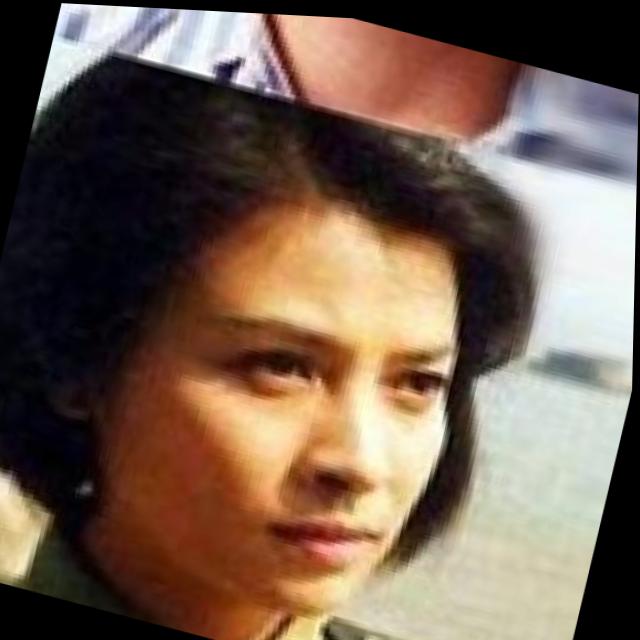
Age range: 21-44